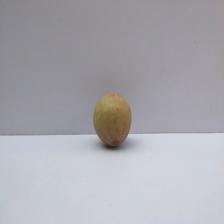
Size: Small